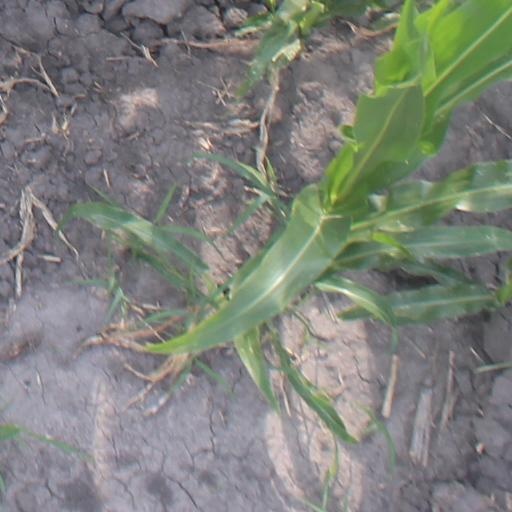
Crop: maize; corn